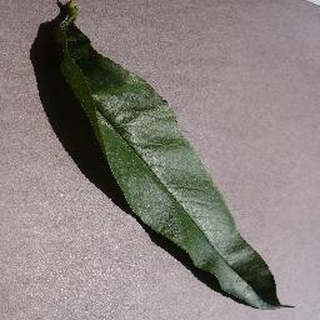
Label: healthy_peach